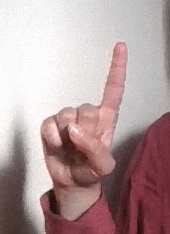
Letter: bb